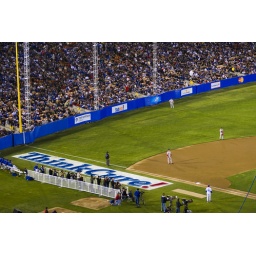
Really short fence in left field